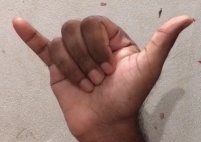
ASL sign: Y